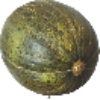
Label: melon_piel_de_sapo